Street Racing Syndicate

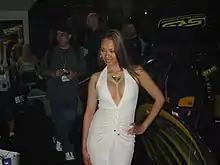
Promotion at E3 2003

The game was first announced as a joint-partnership between Eutechnyx and The 3DO Company at the end of May 2002 for a release the following summer. Following 3DO's bankruptcy in 2003, they auctioned off their titles with Namco Hometek picking up the publishing rights to the title for $1.5 million, compared to the $1.3 million that Ubisoft paid for the "Heroes of Might and Magic" franchise.